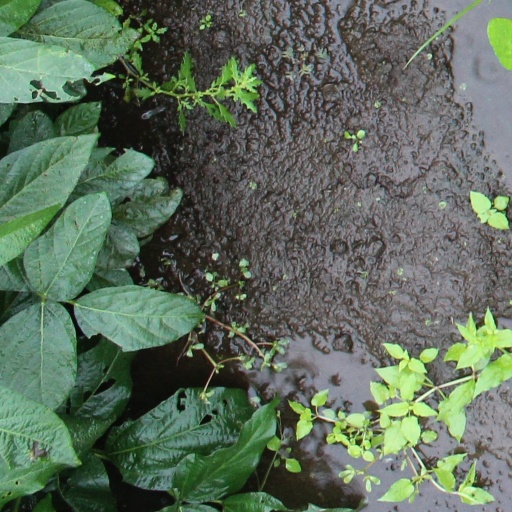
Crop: soybean